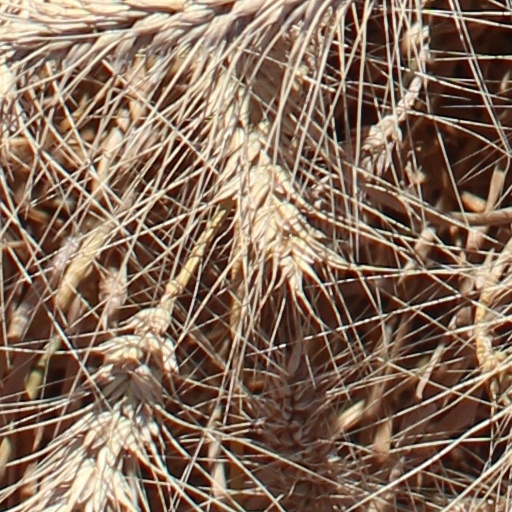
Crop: wheat